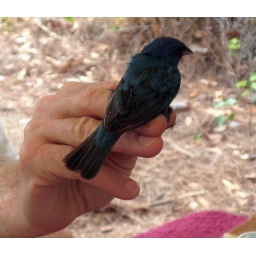
again, this bird will continue to turn more brilliant, iridescent blue in the upcoming weeks.